Red Wings Airlines

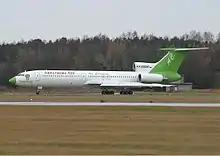
A former Airline 400 Tupolev Tu-154 at Pardubice Airport in 2005

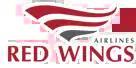
A former Red Wings logo used from 2008 to 2018

Red Wings was founded in 1999 under the name VARZ-400, after the Russian acronym of the Vnukovo Avia Repair Factory. It was renamed Airlines 400 in 2001, before adopting its current name in 2007.